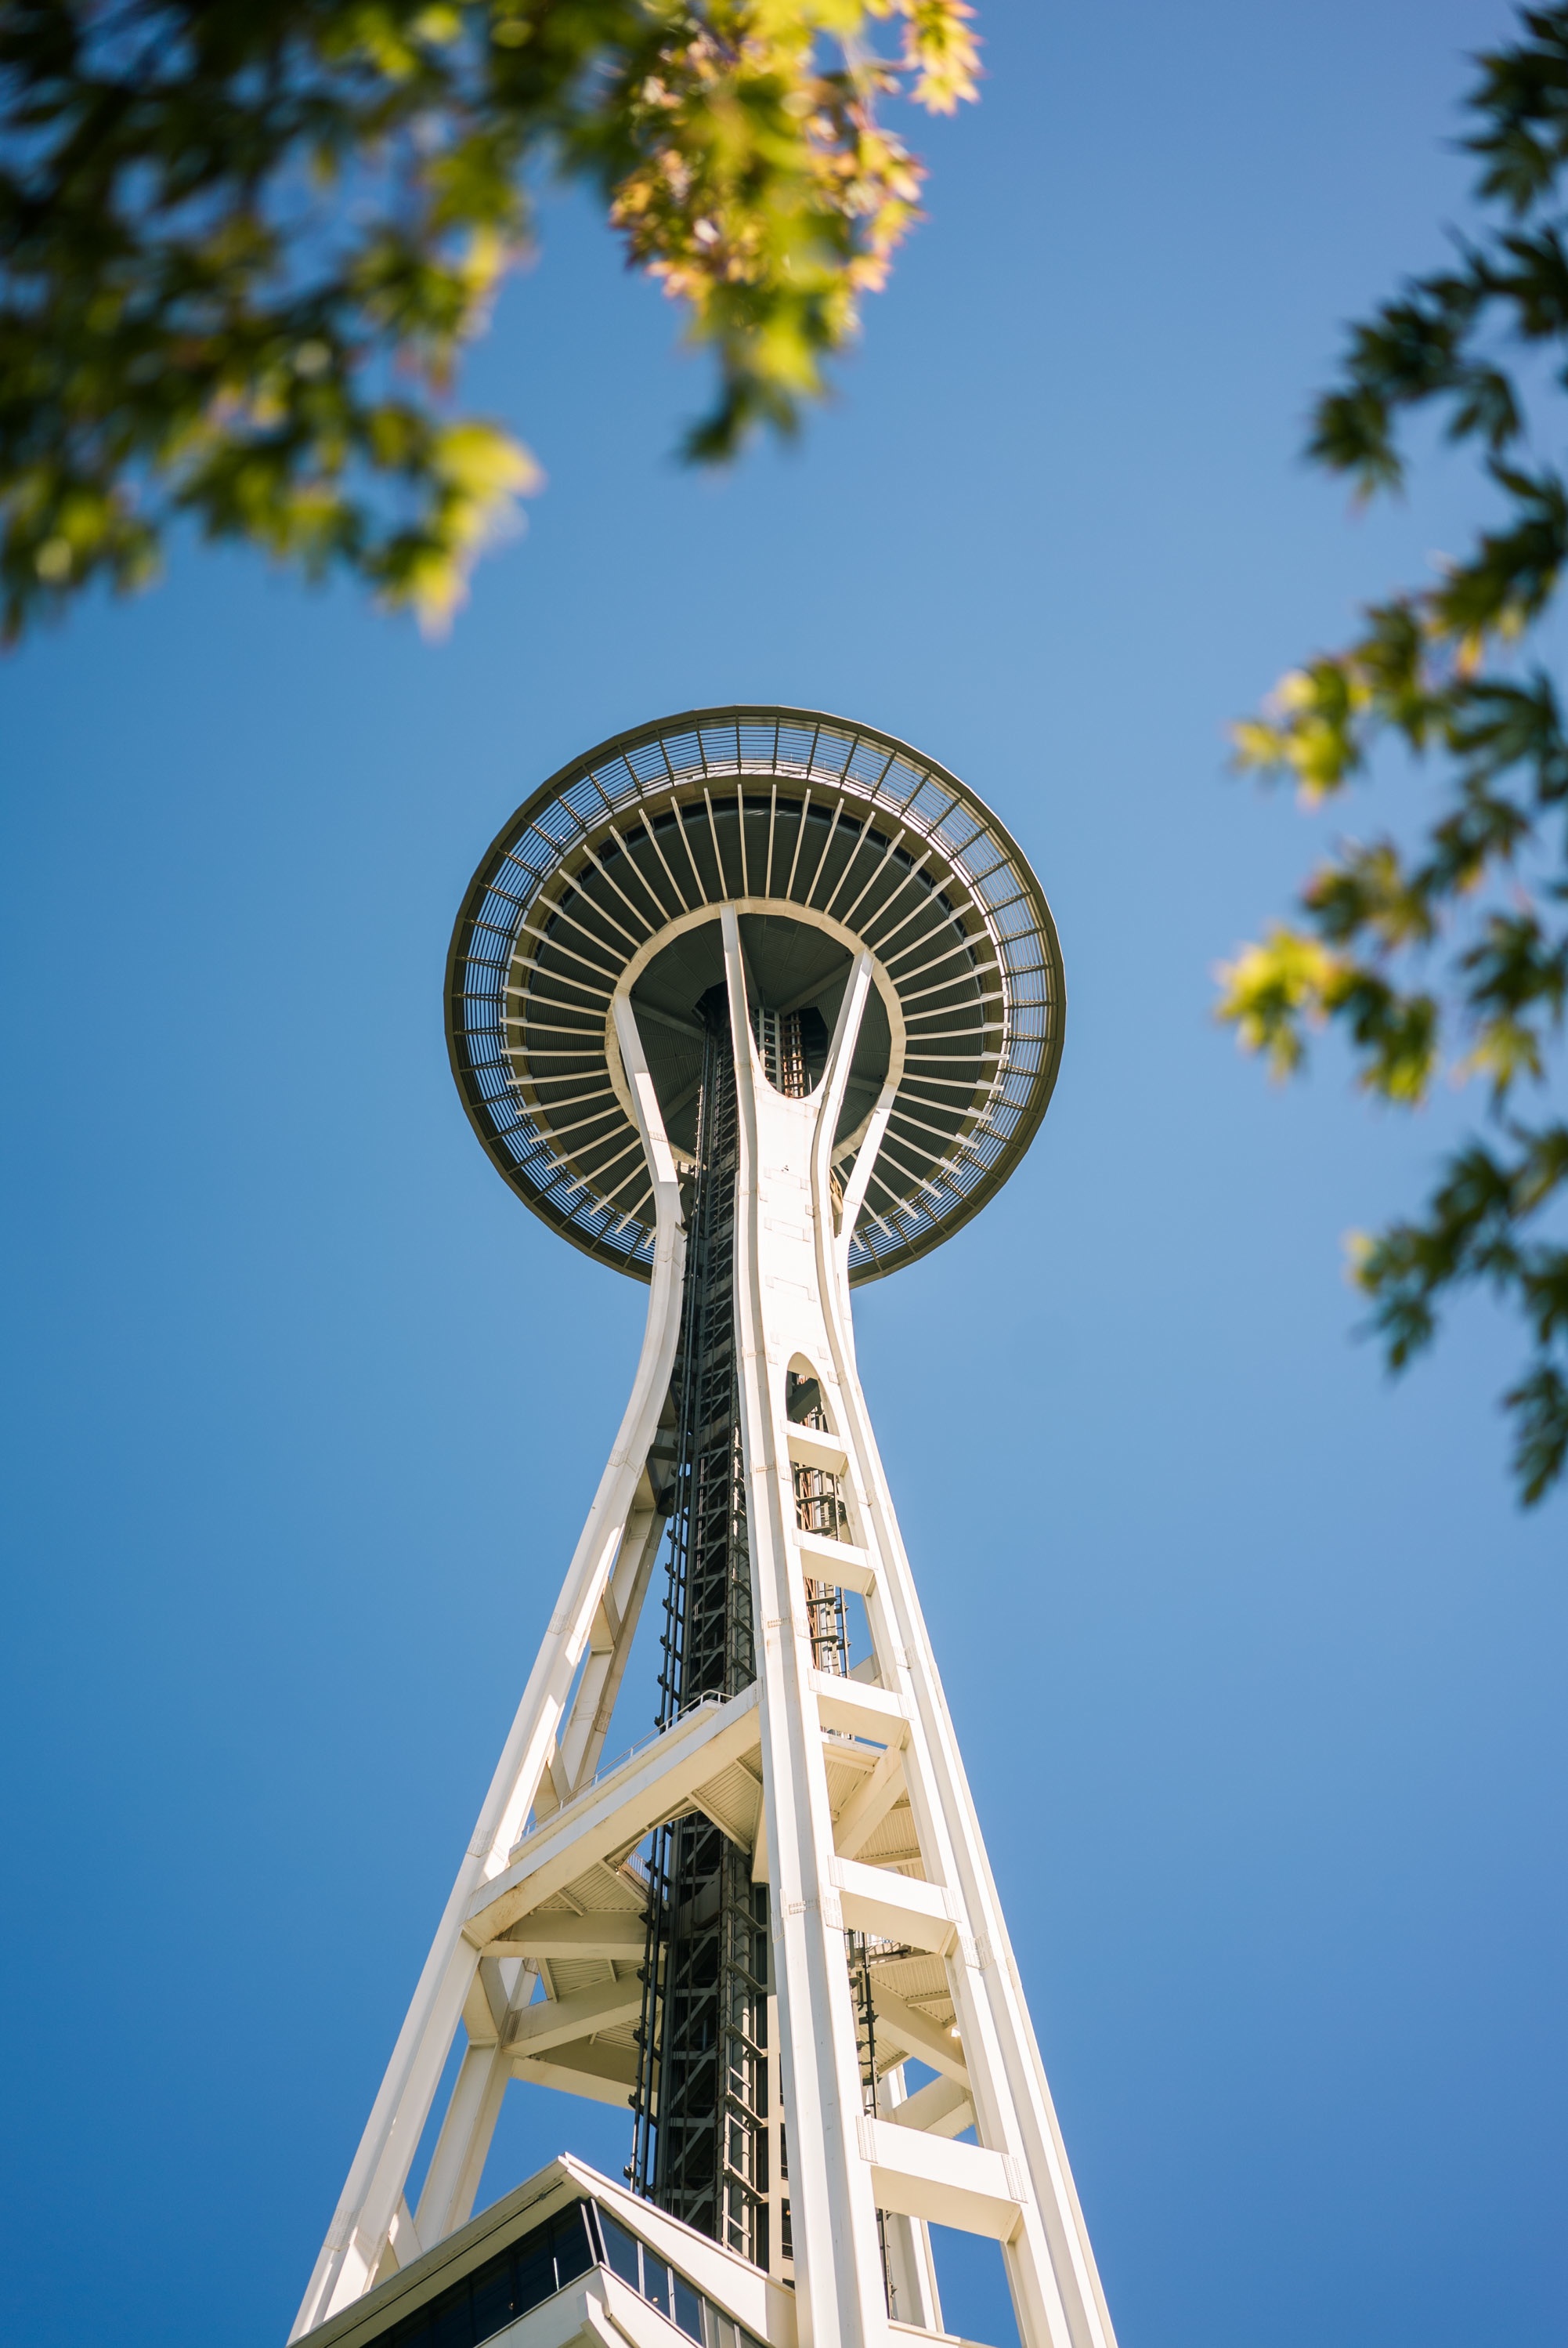
structure, sky, building, recreation, ferris wheel, amusement park, tower, park, landmark, looking up, seattle, sky scraper, tourist attraction, amusement ride, outdoor recreation